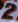
Number: 2